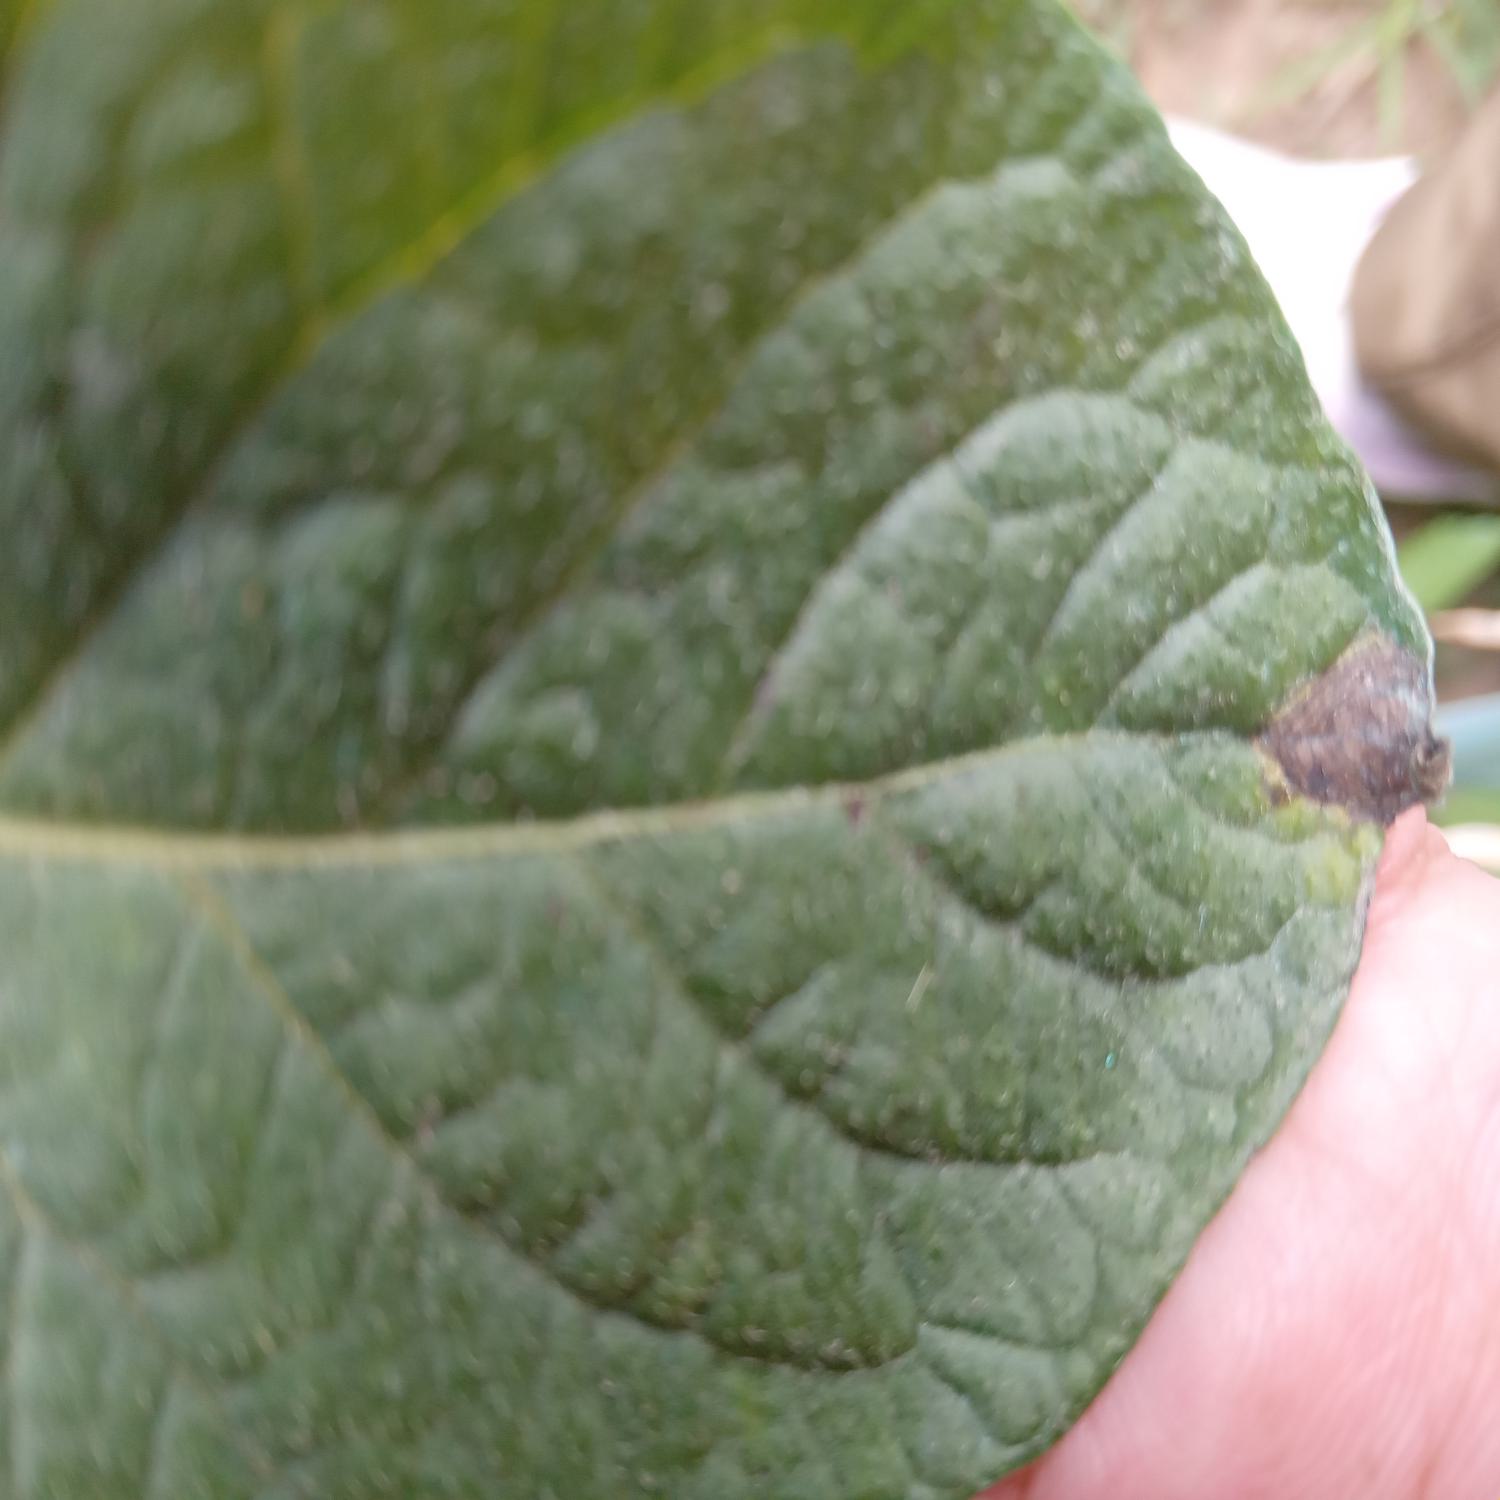
Label: Fungi